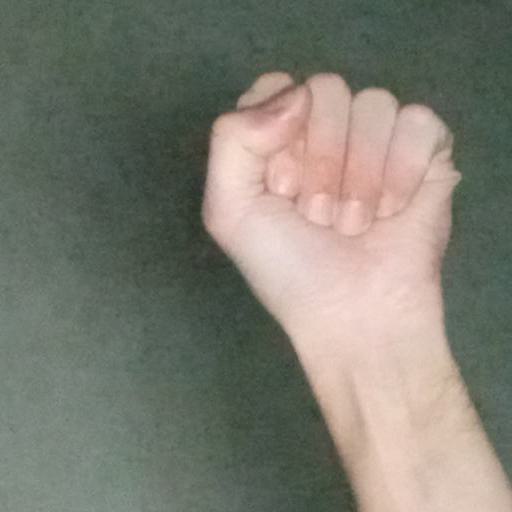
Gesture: fist